Saint Francis of Assisi College Calamba

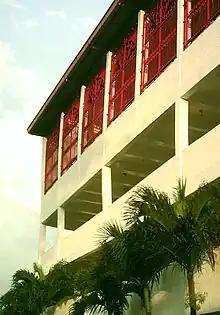
Saint Francis of Assisi Building

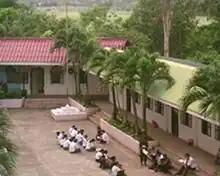
School quadrangle

Saint Francis of Assisi College System was founded in 1981 by Mr. and Mrs. Evangeline Orosco in Las Piñas. Since then, it has grown into a network of campuses in and around Metro Manila. SFACS-Calamba was established in 1991, a decade after the Las Piñas campus was opened. The campus is currently headed by the Directress-Principal, Mrs. Evelyn O. Oliveros. In 1996, the school inaugurated the Saint Francis of Assisi Building, a four-storey facility that houses classrooms, a cafeteria, computer room, the learning resource center, a speech lab, gymnasium and the offices of the administration and finance. The school will celebrate its 20th anniversary during academic year 2011–2012.